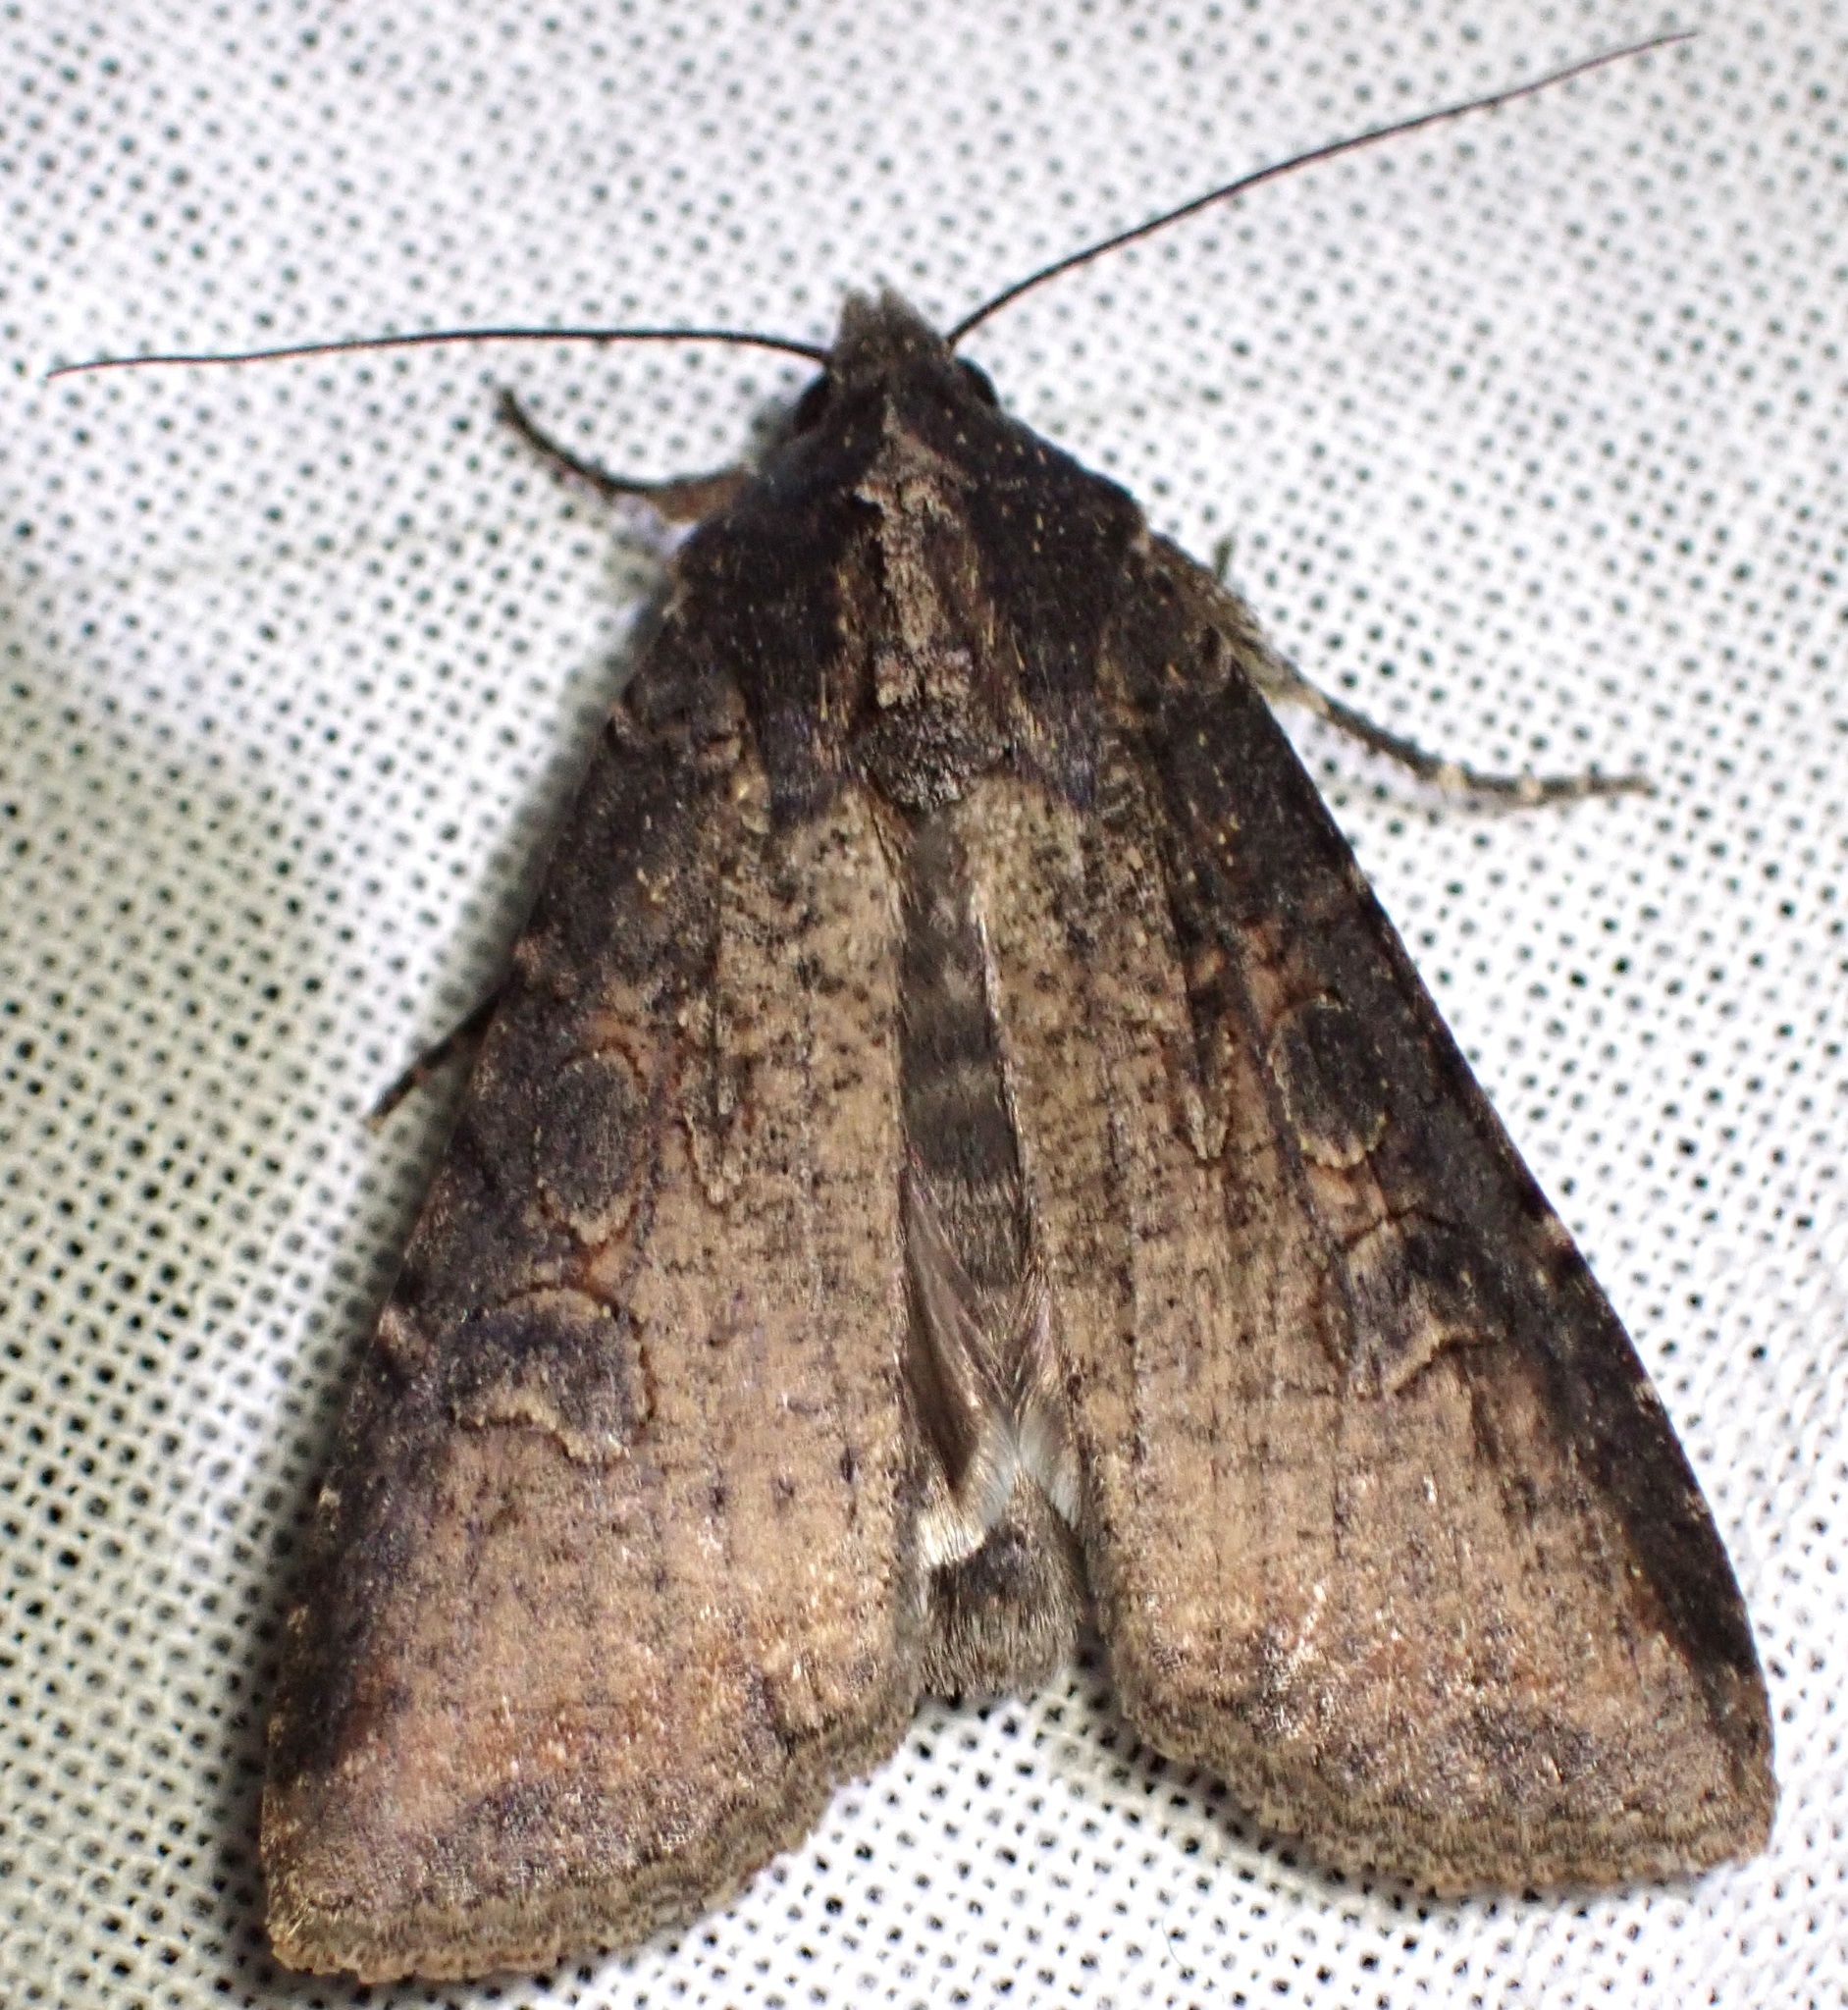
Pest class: cutworms